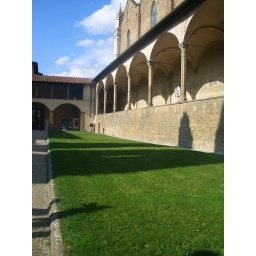
green grass in italy